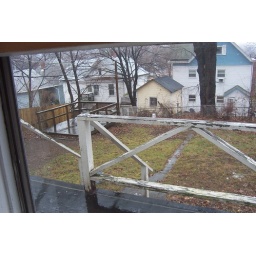
View of the deck in the back yard from the kitchen window